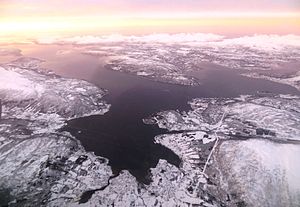
Solbergfjorden
Solbergfjorden
Solbergfjorden er en fjord på sydøstsiden af øen Senja i Troms og Finnmark fylke i Norge. Den ligger i kommunerne Tranøy, Dyrøy, Lenvik og Sørreisa. Fjorden strækker sig 27 km mod nordøst til Tømmervika i Sørreisa.